Olga Cavalli

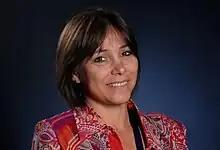
Olga Cavalli, 2009

Olga Cavalli is an internet leader known for enhancing Internet governance participation in Latin and Central America. She is an active member in ICANN, and is currently a GNSO Council Member appointed by ICANN's Nomcom. Previously she was vicechair of the GAC, and a former MAG member at the United Nations. In 2007, she co-founded the South School on Internet Governance, where intensive Internet governance training was organized every year in a different country of the Americas. The South School on Internet Governance has granted more than 5000 fellowships to students and professionals from all over the world. In 2007 she co-founded ARGENSIG, the Argentina School on Internet Governance, which is focused in training the future Internet Governance leaders of Argentina.